Boeing 757

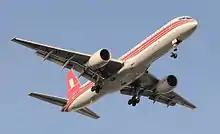
Front quarter view of twin-jet aircraft at takeoff, with extended gear.

In Europe, British Airways, Iberia, and Icelandair were the 757's largest mainline customers, while other carriers such as Lufthansa rejected the type as too large for their narrow-body aircraft needs. Many European charter airlines, including Air 2000, Air Holland, and LTU International, also acquired the twinjet for holiday and tour package flights in the late 1980s. In Asia, where even larger aircraft were commonly preferred because of greater passenger volumes, the 757 found fewer orders. A 1982 sales demonstration was unable to attract a purchase from potential customer Japan Airlines, and the first Asian customer, Singapore Airlines, sold its four 757s in 1989 in favor of standardizing on the 240-seat wide-body Airbus A310, just five years after debuting the type on Indonesian and Malaysian routes. The 757 fared better in China, where following an initial purchase by the CAAC Airlines in 1987, orders grew to 59 aircraft, making it the largest Asian market. Operators such as China Southern, China Southwest, Shanghai Airlines, Xiamen Airlines, and Xinjiang Airlines used the 757 on medium length domestic routes.